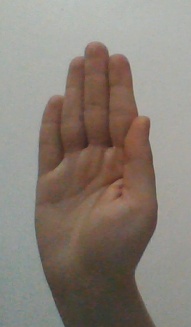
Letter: seen